Sonian Forest

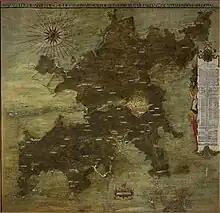
Painted map of the Sonian Forest (Ignatius van der Stock, 1661)

The forest is part of the scattered remains of the ancient "Silva Carbonaria" or Charcoal Forest. Originally, it was part of the Forest of Ardennes, the Romans' "Arduenna Silva". The first mention of the Sonian Forest ("Soniaca Silva") dates from the early Middle Ages. Then the forest south of Brussels was crossed by the river Senne/Zenne and extended as far as Hainaut, covering most of the high ground between the Senne and the Dyle/Dijl. The 9th-century "vita" of Saint Foillan mentions "the forest, next to the abbey of Saint Gertrude, called the Sonesian". In the Middle Ages, the forest extended over the southern part of Brabant up to the walls of Brussels and is mentioned, under the name of Ardennes, in Byron's "Childe Harold". In the 16th century, it was still seven leagues in circumference, and even at the time of the French Revolution, it was very extensive.